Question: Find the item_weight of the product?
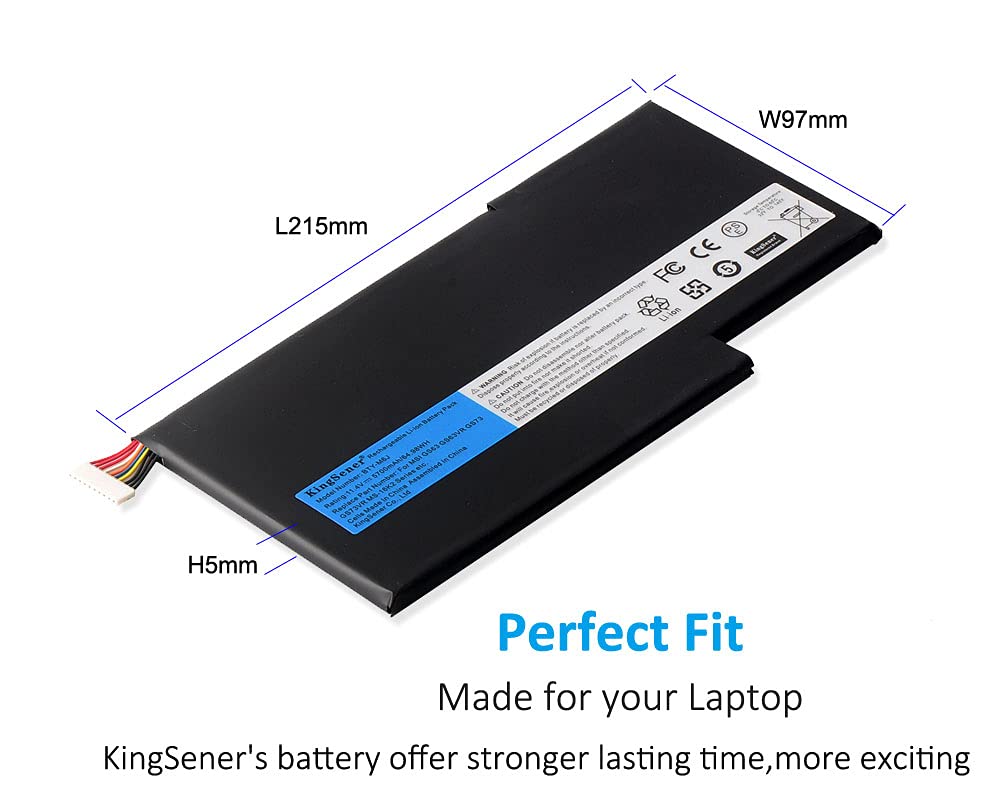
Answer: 5.0 gram